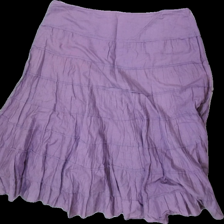
View: back
Type: Skirt
Category: Ladies
Brand: Not in the list
Brand text on label: birgitta
Colors: Purple
Material: 100% Cotton
Cut: Loose
Stains: Major
Damage: stained
Damage location: top center
Damage 2: stained
Damage 2 location: middle center
Damage 3: stained
Damage 3 location: top center
Price range: <50
Recommended usage: Reuse
Description: purple tierd skirt